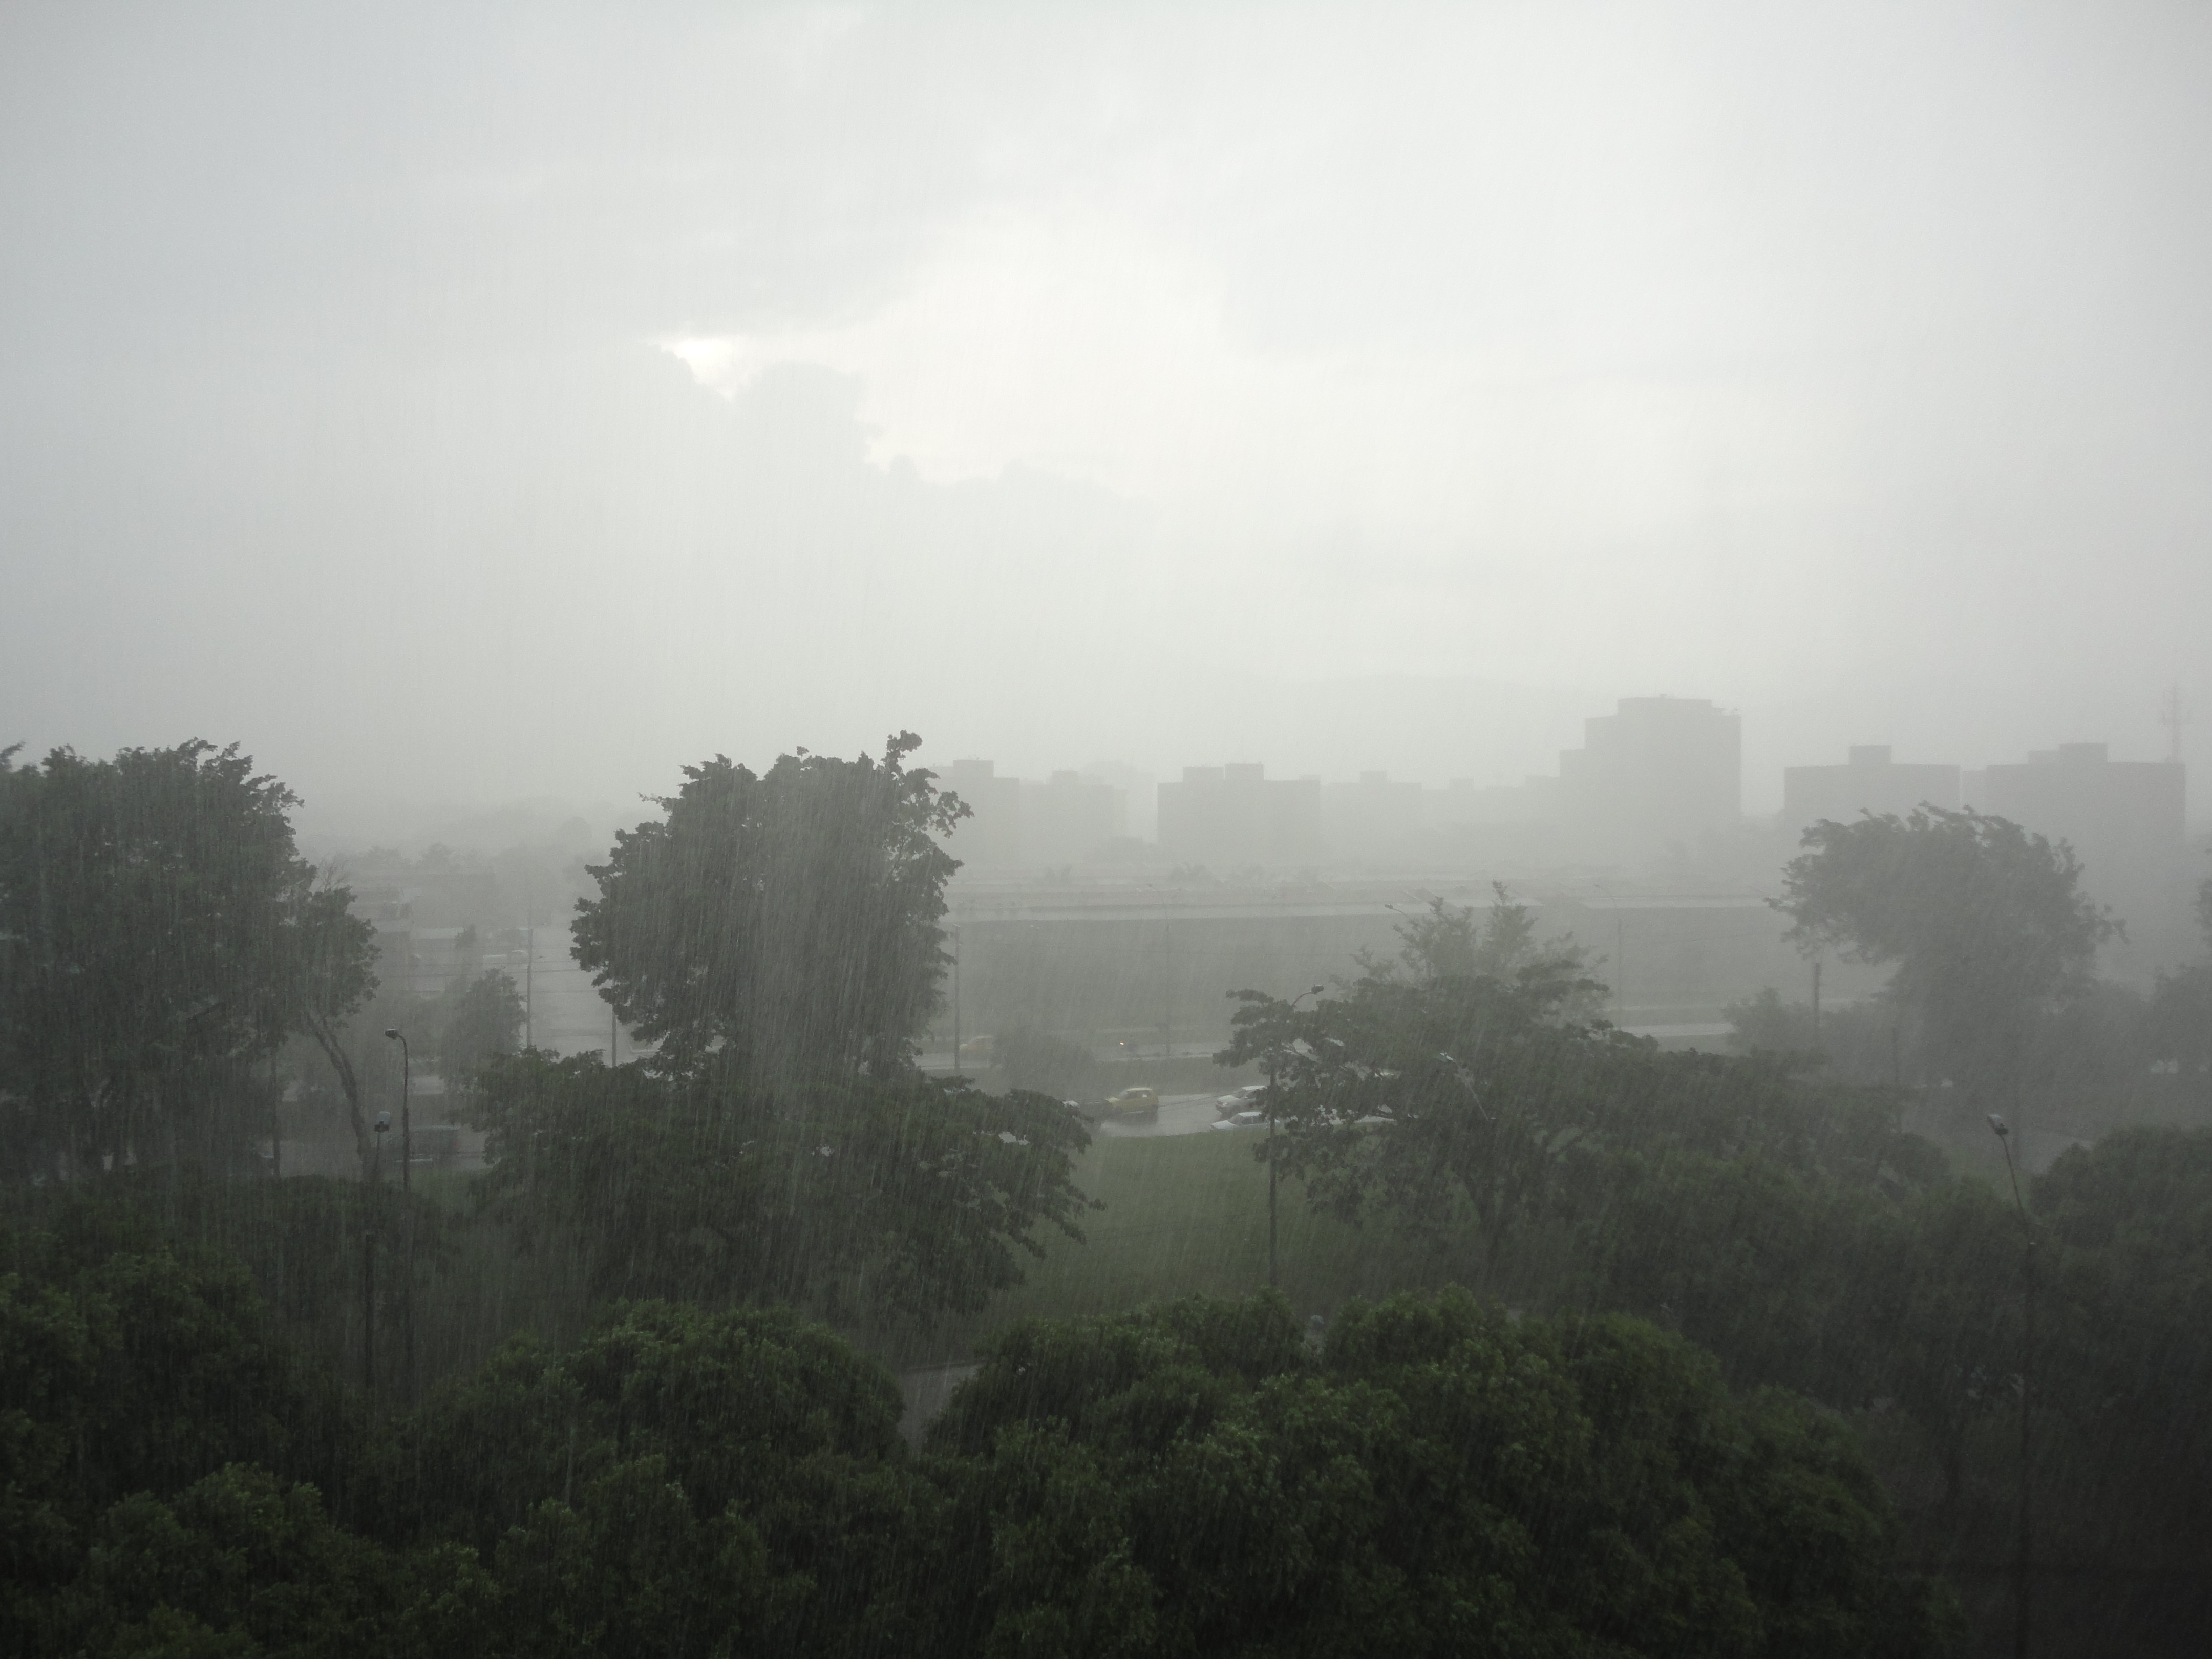
tree, water, nature, forest, cloud, sky, fog, mist, sunlight, morning, rain, hill, dawn, city, atmosphere, green, weather, haze, rays, drizzle, atmospheric phenomenon, atmosphere of earth